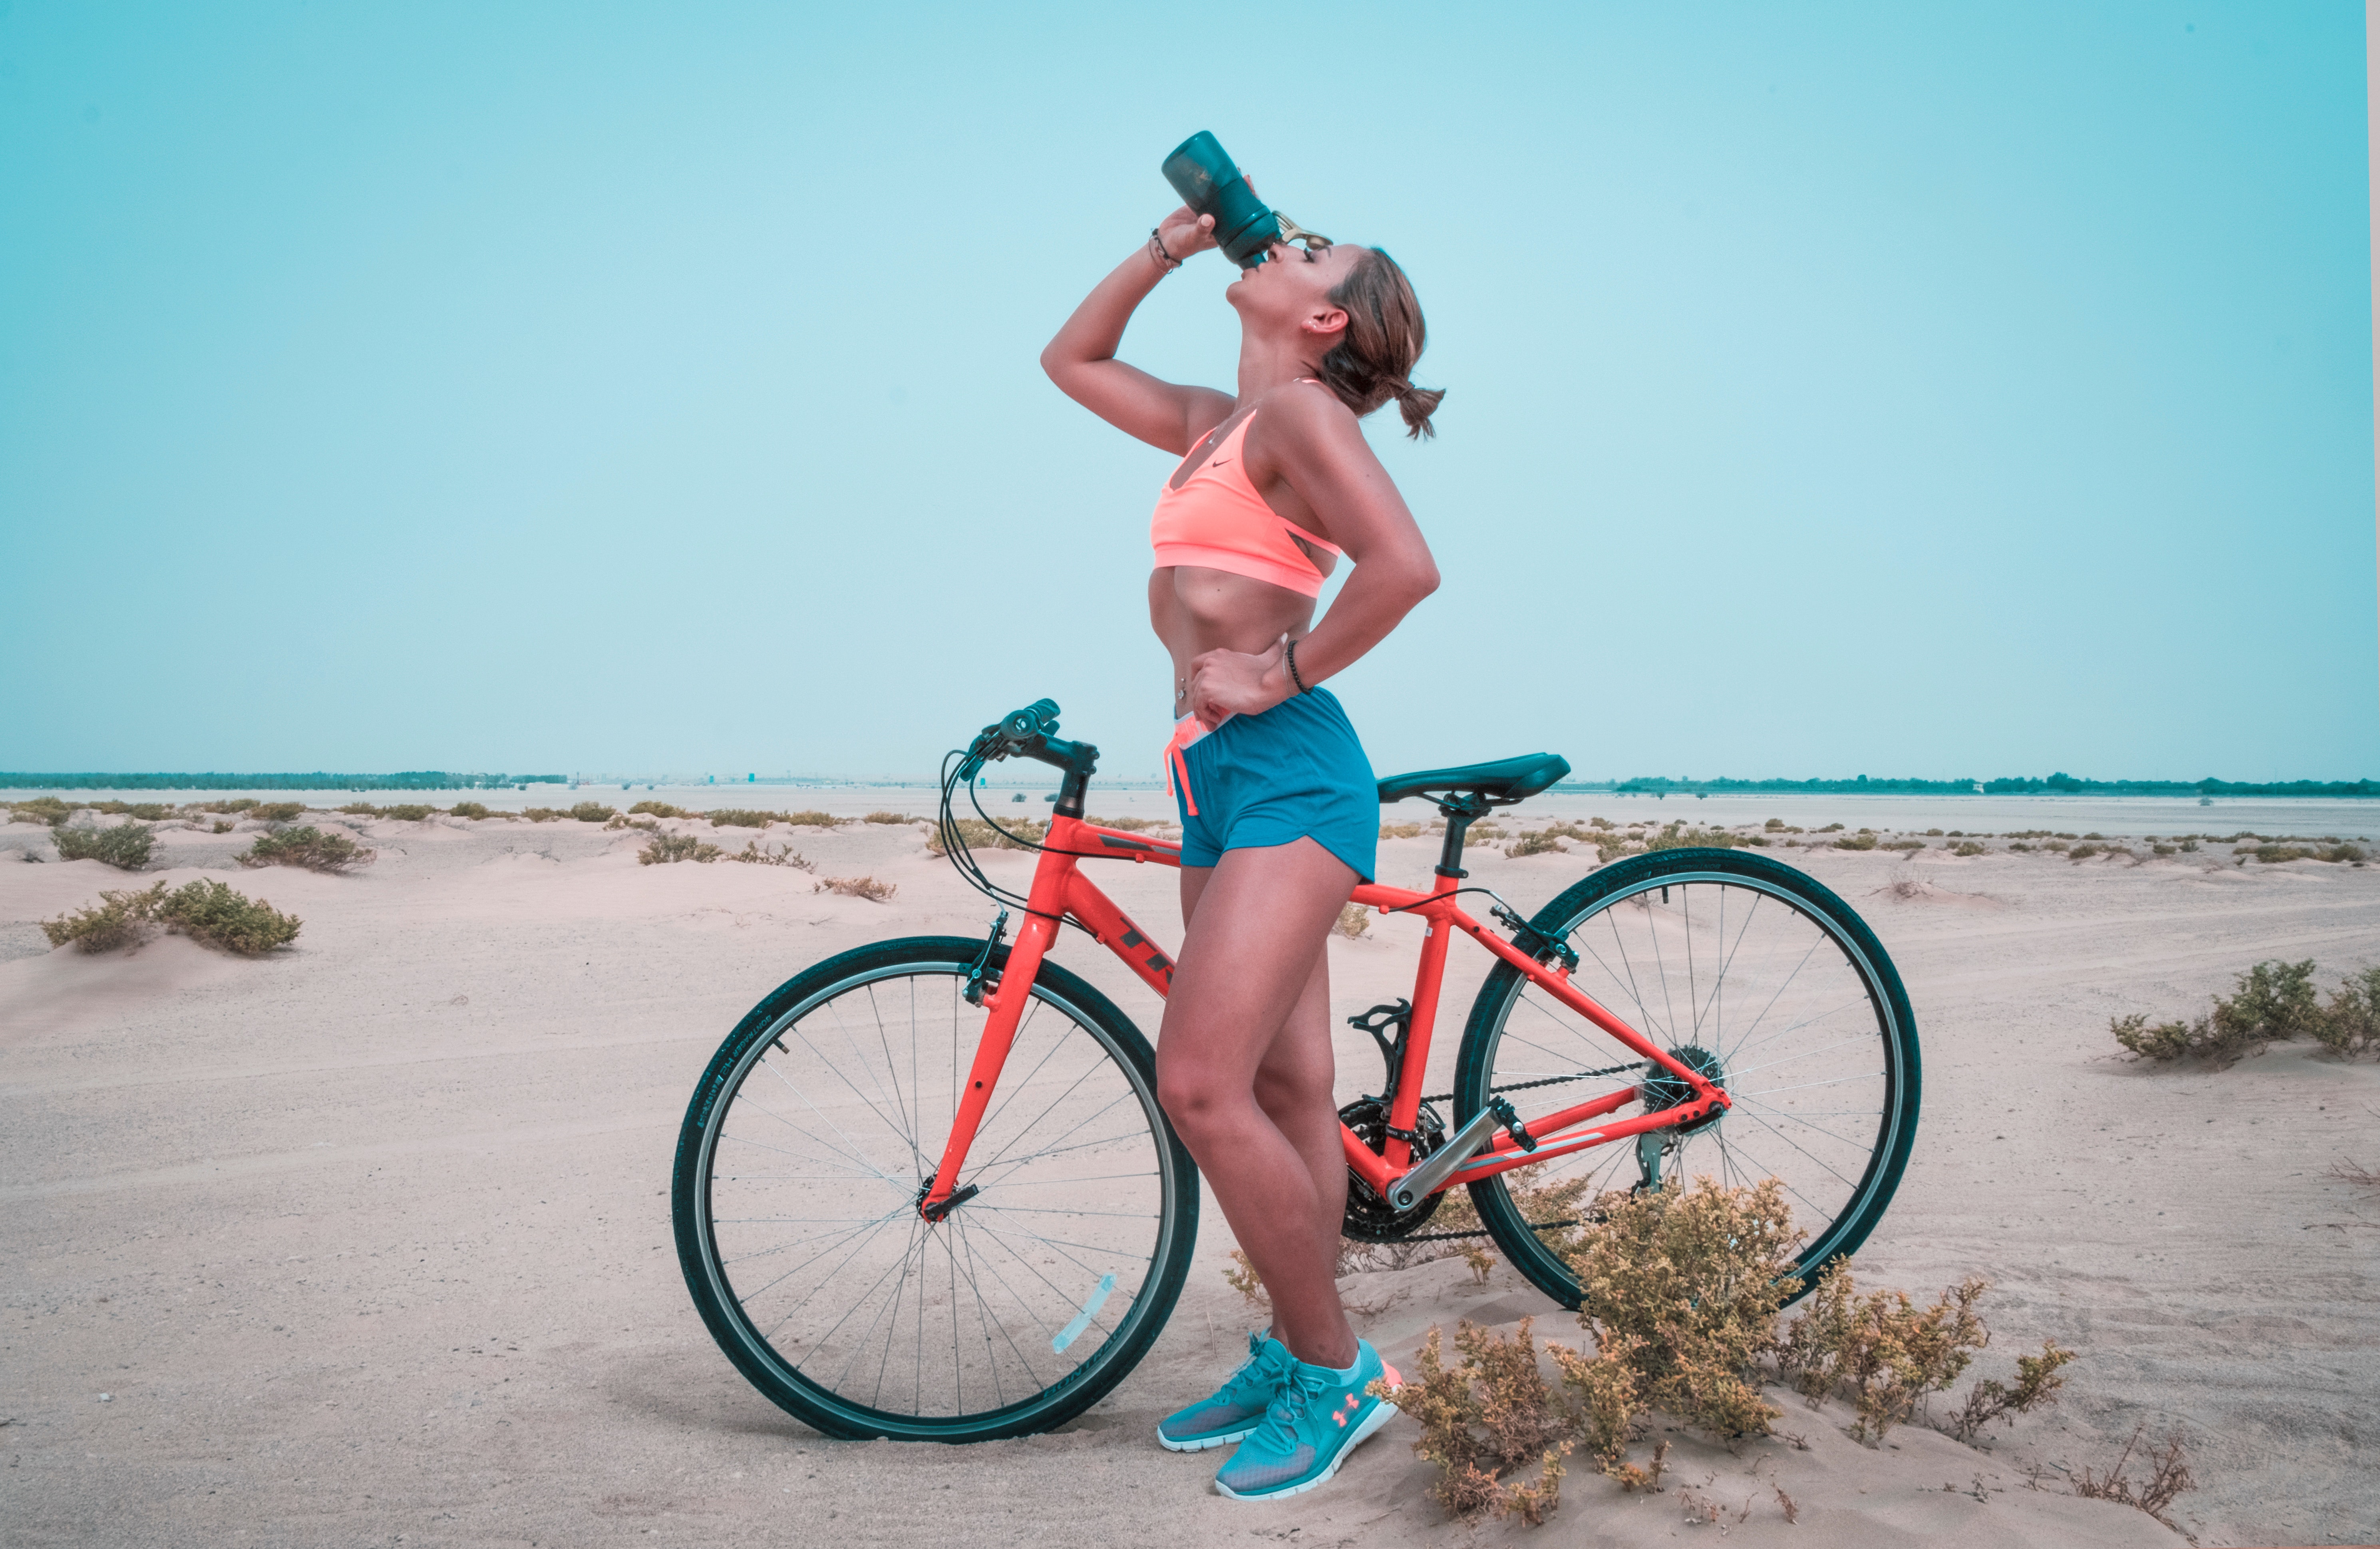
bicycle, road bicycle, land vehicle, vacation, racing bicycle, cycling, sports equipment, vehicle, bicycle accessory, beach, sky, sea, summer, sand, hybrid bicycle, girl, endurance sports, bicycle frame, fun, recreation, bicycle part, swimwear, bicycle saddle, cyclo cross bicycle, leisure